Columbia University School of the Arts

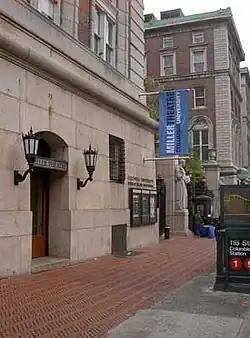
Entrance to the Miller Theatre on the Columbia University Morningside Heights campus.

The School of Arts's Theatre Program offers Master of Fine Arts (M.F.A.) degrees in theater with concentrations in acting, directing, playwriting, dramaturgy, stage management, and theater management and producing. The playwriting concentration has been heralded by two-time Pulitzer Prize-winner Lynn Nottage and Tony Award winner David Henry Hwang.